Bungaree, Victoria

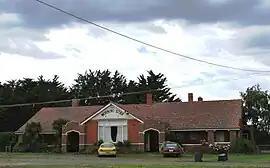
The former Morning Star Hotel at Bungaree

Bungaree is a town in Victoria, Australia. The town is located west of the state capital, Melbourne and east of the regional centre of Ballarat, on the Western Freeway and in the Shire of Moorabool local government area. At the , Bungaree and the surrounding area had a population of 302.